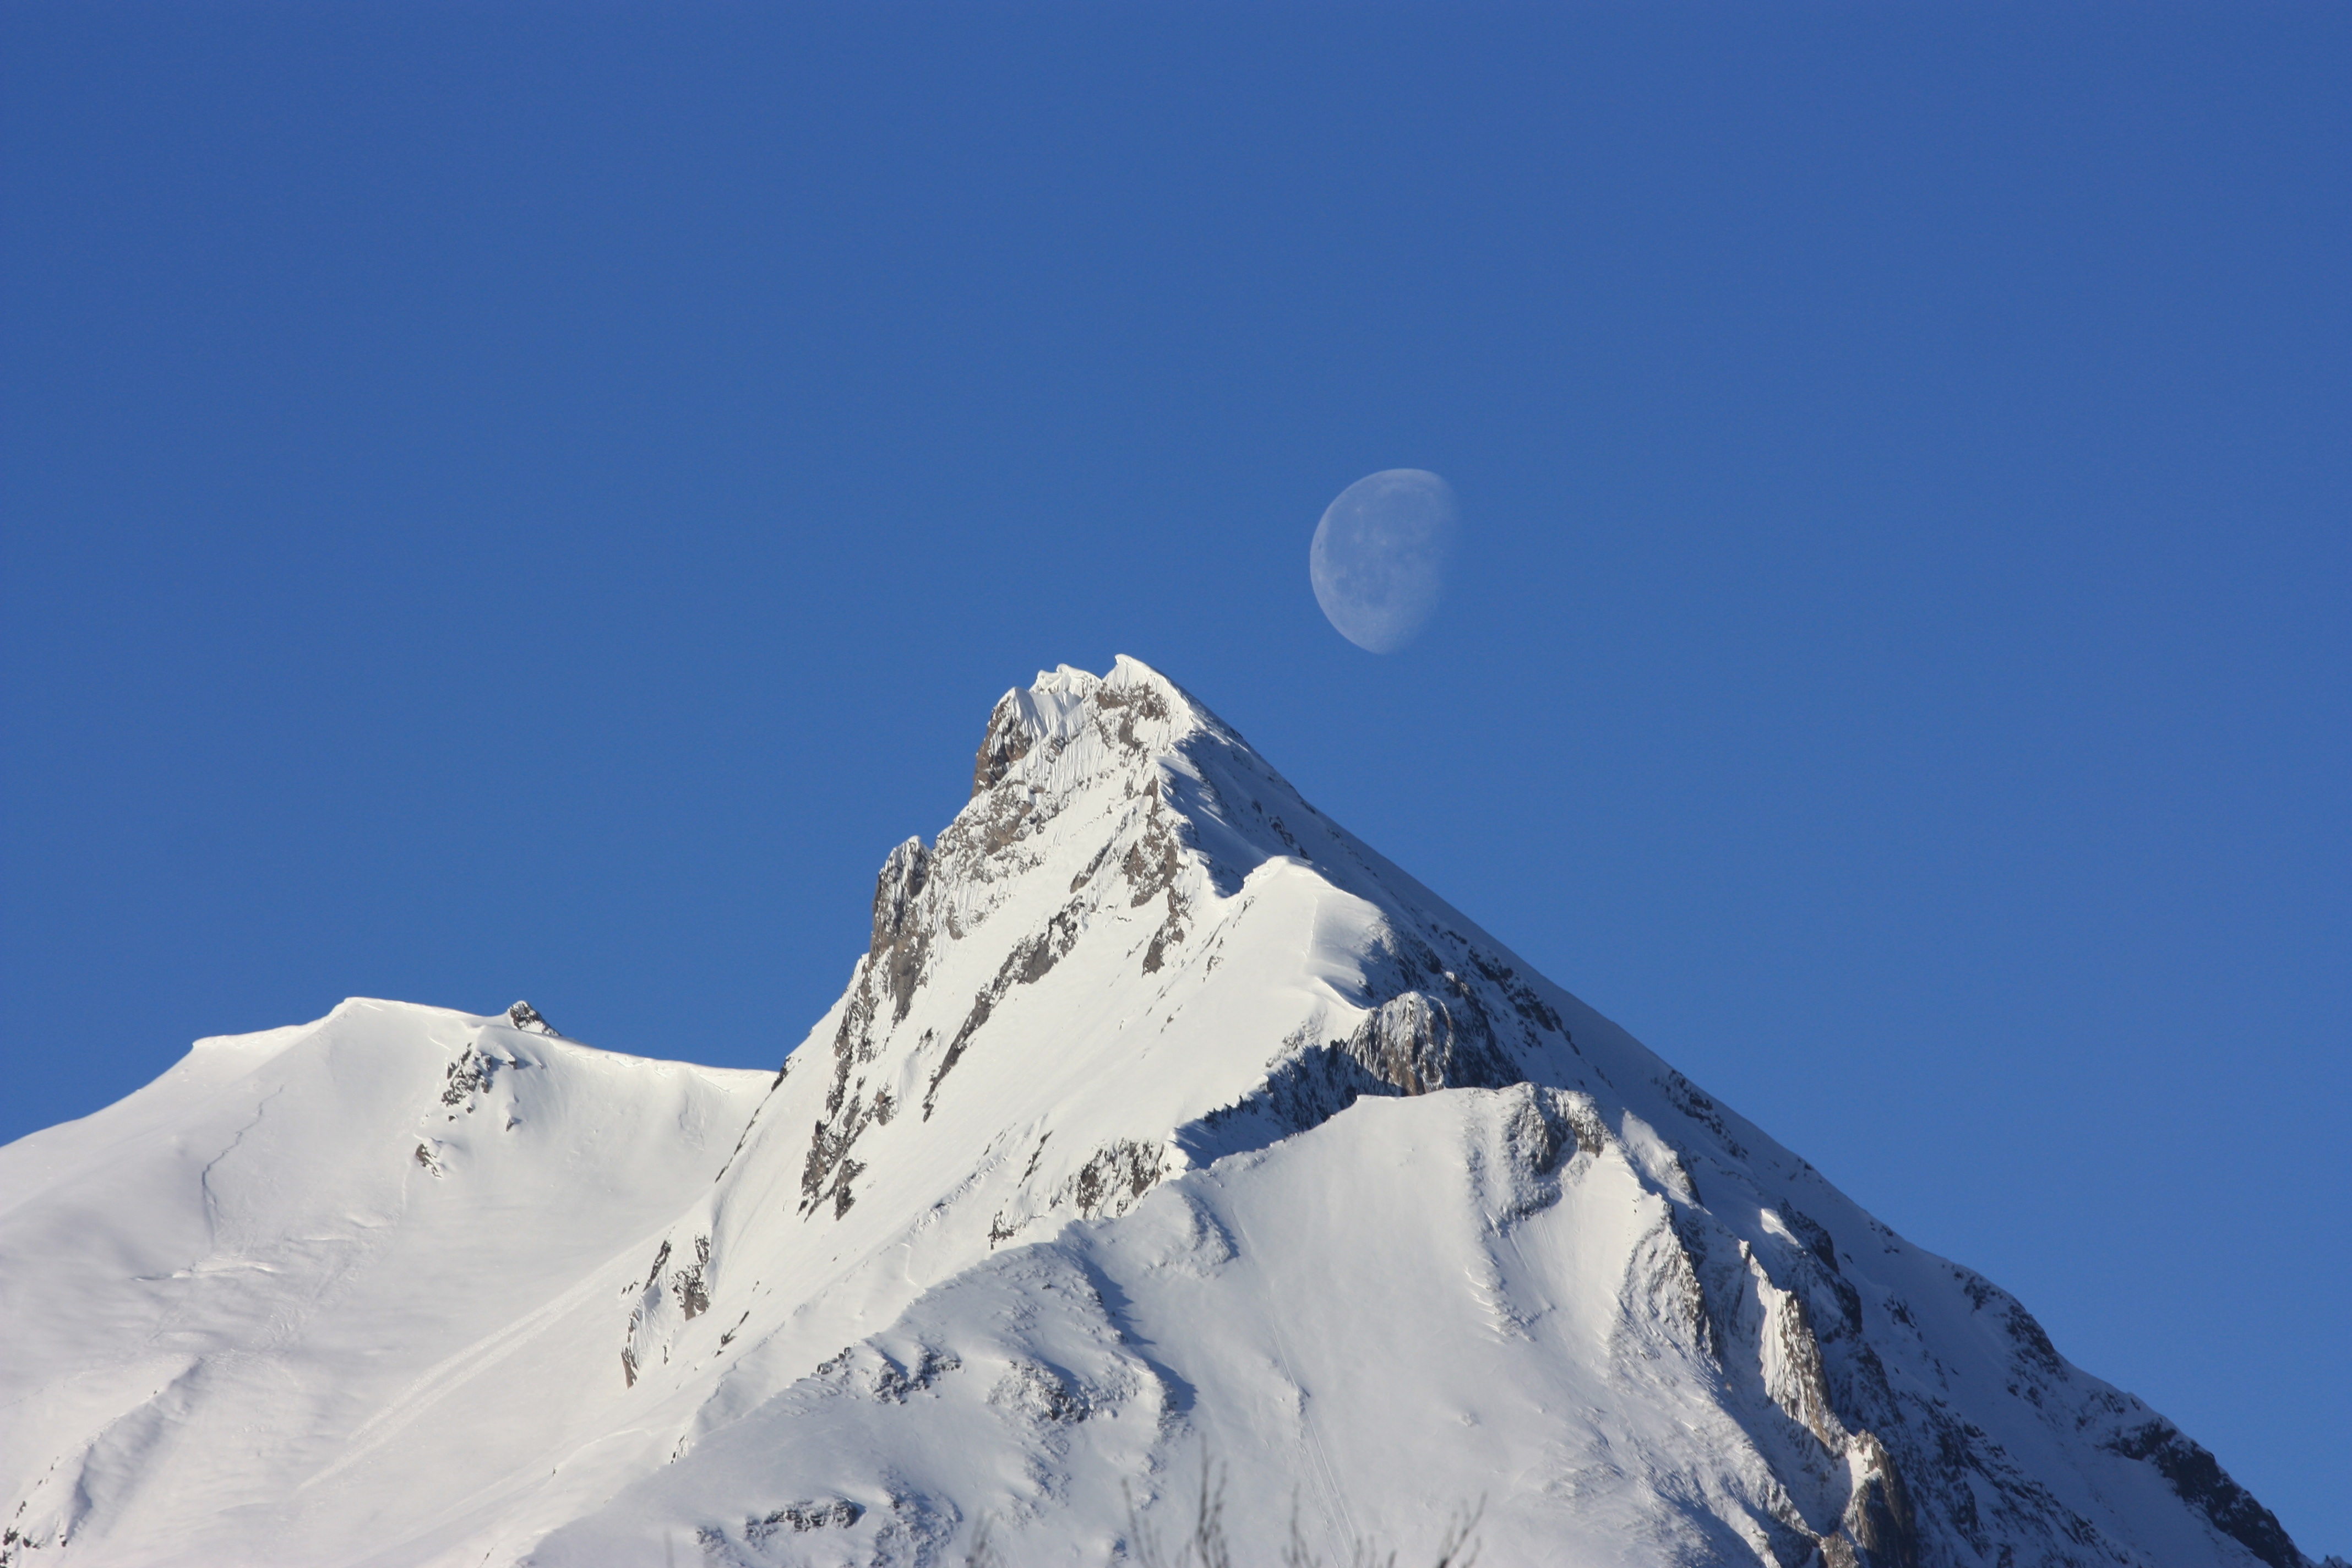
landscape, outdoor, mountain, snow, winter, mountain range, weather, moon, ridge, summit, mountaineering, alps, piste, landform, ski mountaineering, geographical feature, mountainous landforms, geological phenomenon